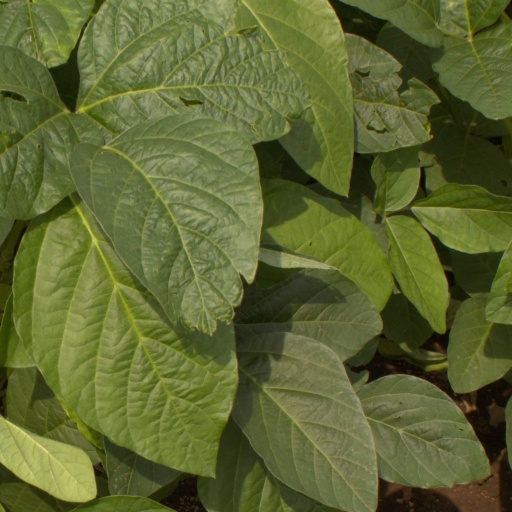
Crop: soybean